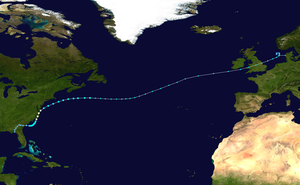
L’Ouragan Charley est la troisième tempête tropicale à être nommée, le deuxième ouragan et le système tropical ayant causé le plus de dégâts matériels de la saison cyclonique 1986 en Atlantique nord. Charley a débuté comme un cyclone subtropical le 13 août le long de la Floride. Après s'être dirigé vers les côtes de la Caroline du sud, le système est devenu en une dépression tropicale et s'est intensifié jusqu’à devenir une tempête tropicale le 15 août. Charley a plus tard obtenu le statut d'ouragan avant de se déplacer le long de la côte est de la Caroline du Nord. Il a ensuite progressivement diminué d'intensité sur l'Atlantique nord et est devenu un cyclone extra-tropical le 20 août. Les restes de Charley sont restés identifiables plus d'une semaine, ont traversé l'Atlantique, frappé les îles Britanniques et se sont dissipés le 30 août sur le nord-est de l'Europe.